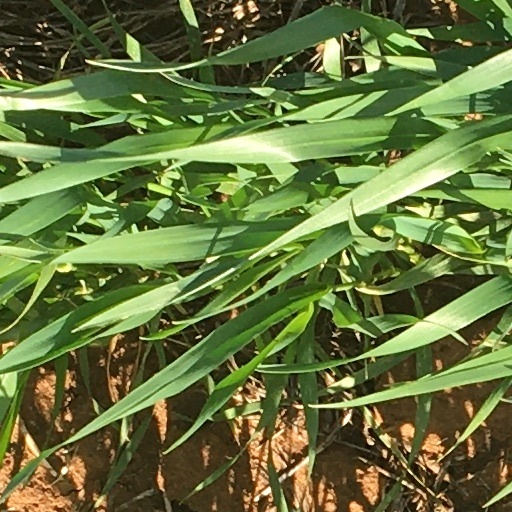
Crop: wheat